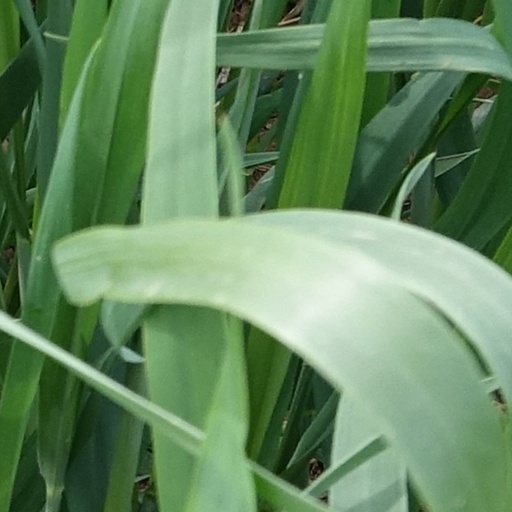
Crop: wheat